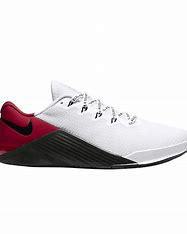
Brand: Nike
Model: Free Metcon 5